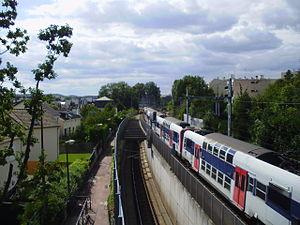
Bifurcation de Viroflay (Rive Droite), à Viroflay, Yvelines, France (vue depuis le pont de la rue des Marais) avec un train utilisant le viaduc de Viroflay et allant à la gare de La Verrière
La ligne U du Transilien, également dénommée La Défense – La Verrière ou plus souvent simplement ligne U, est une liaison tangentielle de train de banlieue qui dessert l'ouest francilien au départ de La Défense. Elle relie le quartier d'affaires de La Défense à la gare de La Verrière, dans le sud-ouest francilien. C'est la seule ligne de trains de banlieue du réseau Transilien qui n'a pas son origine dans une grande gare parisienne.